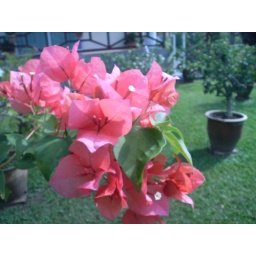
Every house in Brunei, this flower is a must. Taken using n93